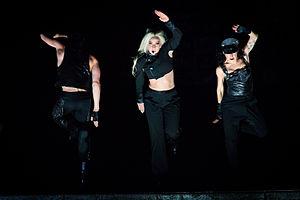
The Born This Way Ball est la troisième tournée de la chanteuse américaine Lady Gaga, programmée dans le but de promouvoir son troisième album Born This Way et faisant suite à la tournée The Monster Ball Tour. La tournée a débuté le 27 avril 2012 à Séoul, en Corée du Sud et s'est achevée prématurément le 11 février 2013 à Montréal, au Canada, Lady Gaga souffrant d'une inflammation des os dans un premier temps puis d'une déchirure du labrum de sa hanche droite et devant se faire opérer. La tournée a duré plus de 9 mois et est composée de 98 concerts, traversant ainsi 41 pays. Initialement composée de 122 dates à travers l'Asie, l'Océanie, l'Europe, l'Afrique, l'Amérique du Sud et l'Amérique du Nord à compter d'avril 2012 jusqu'en février 2013, elle fut désignée par Billboard à la sixième place des tournées les plus lucratives de 2012 avec 69 dates reportées. Selon le magazine Pollstar, la tournée engrangea 161,4 millions de dollars en 2012 et 22,5 millions en 2013, apportant la recette totale à plus de 183,9 millions de dollars pour 1,781,850 spectateurs sur les deux années.